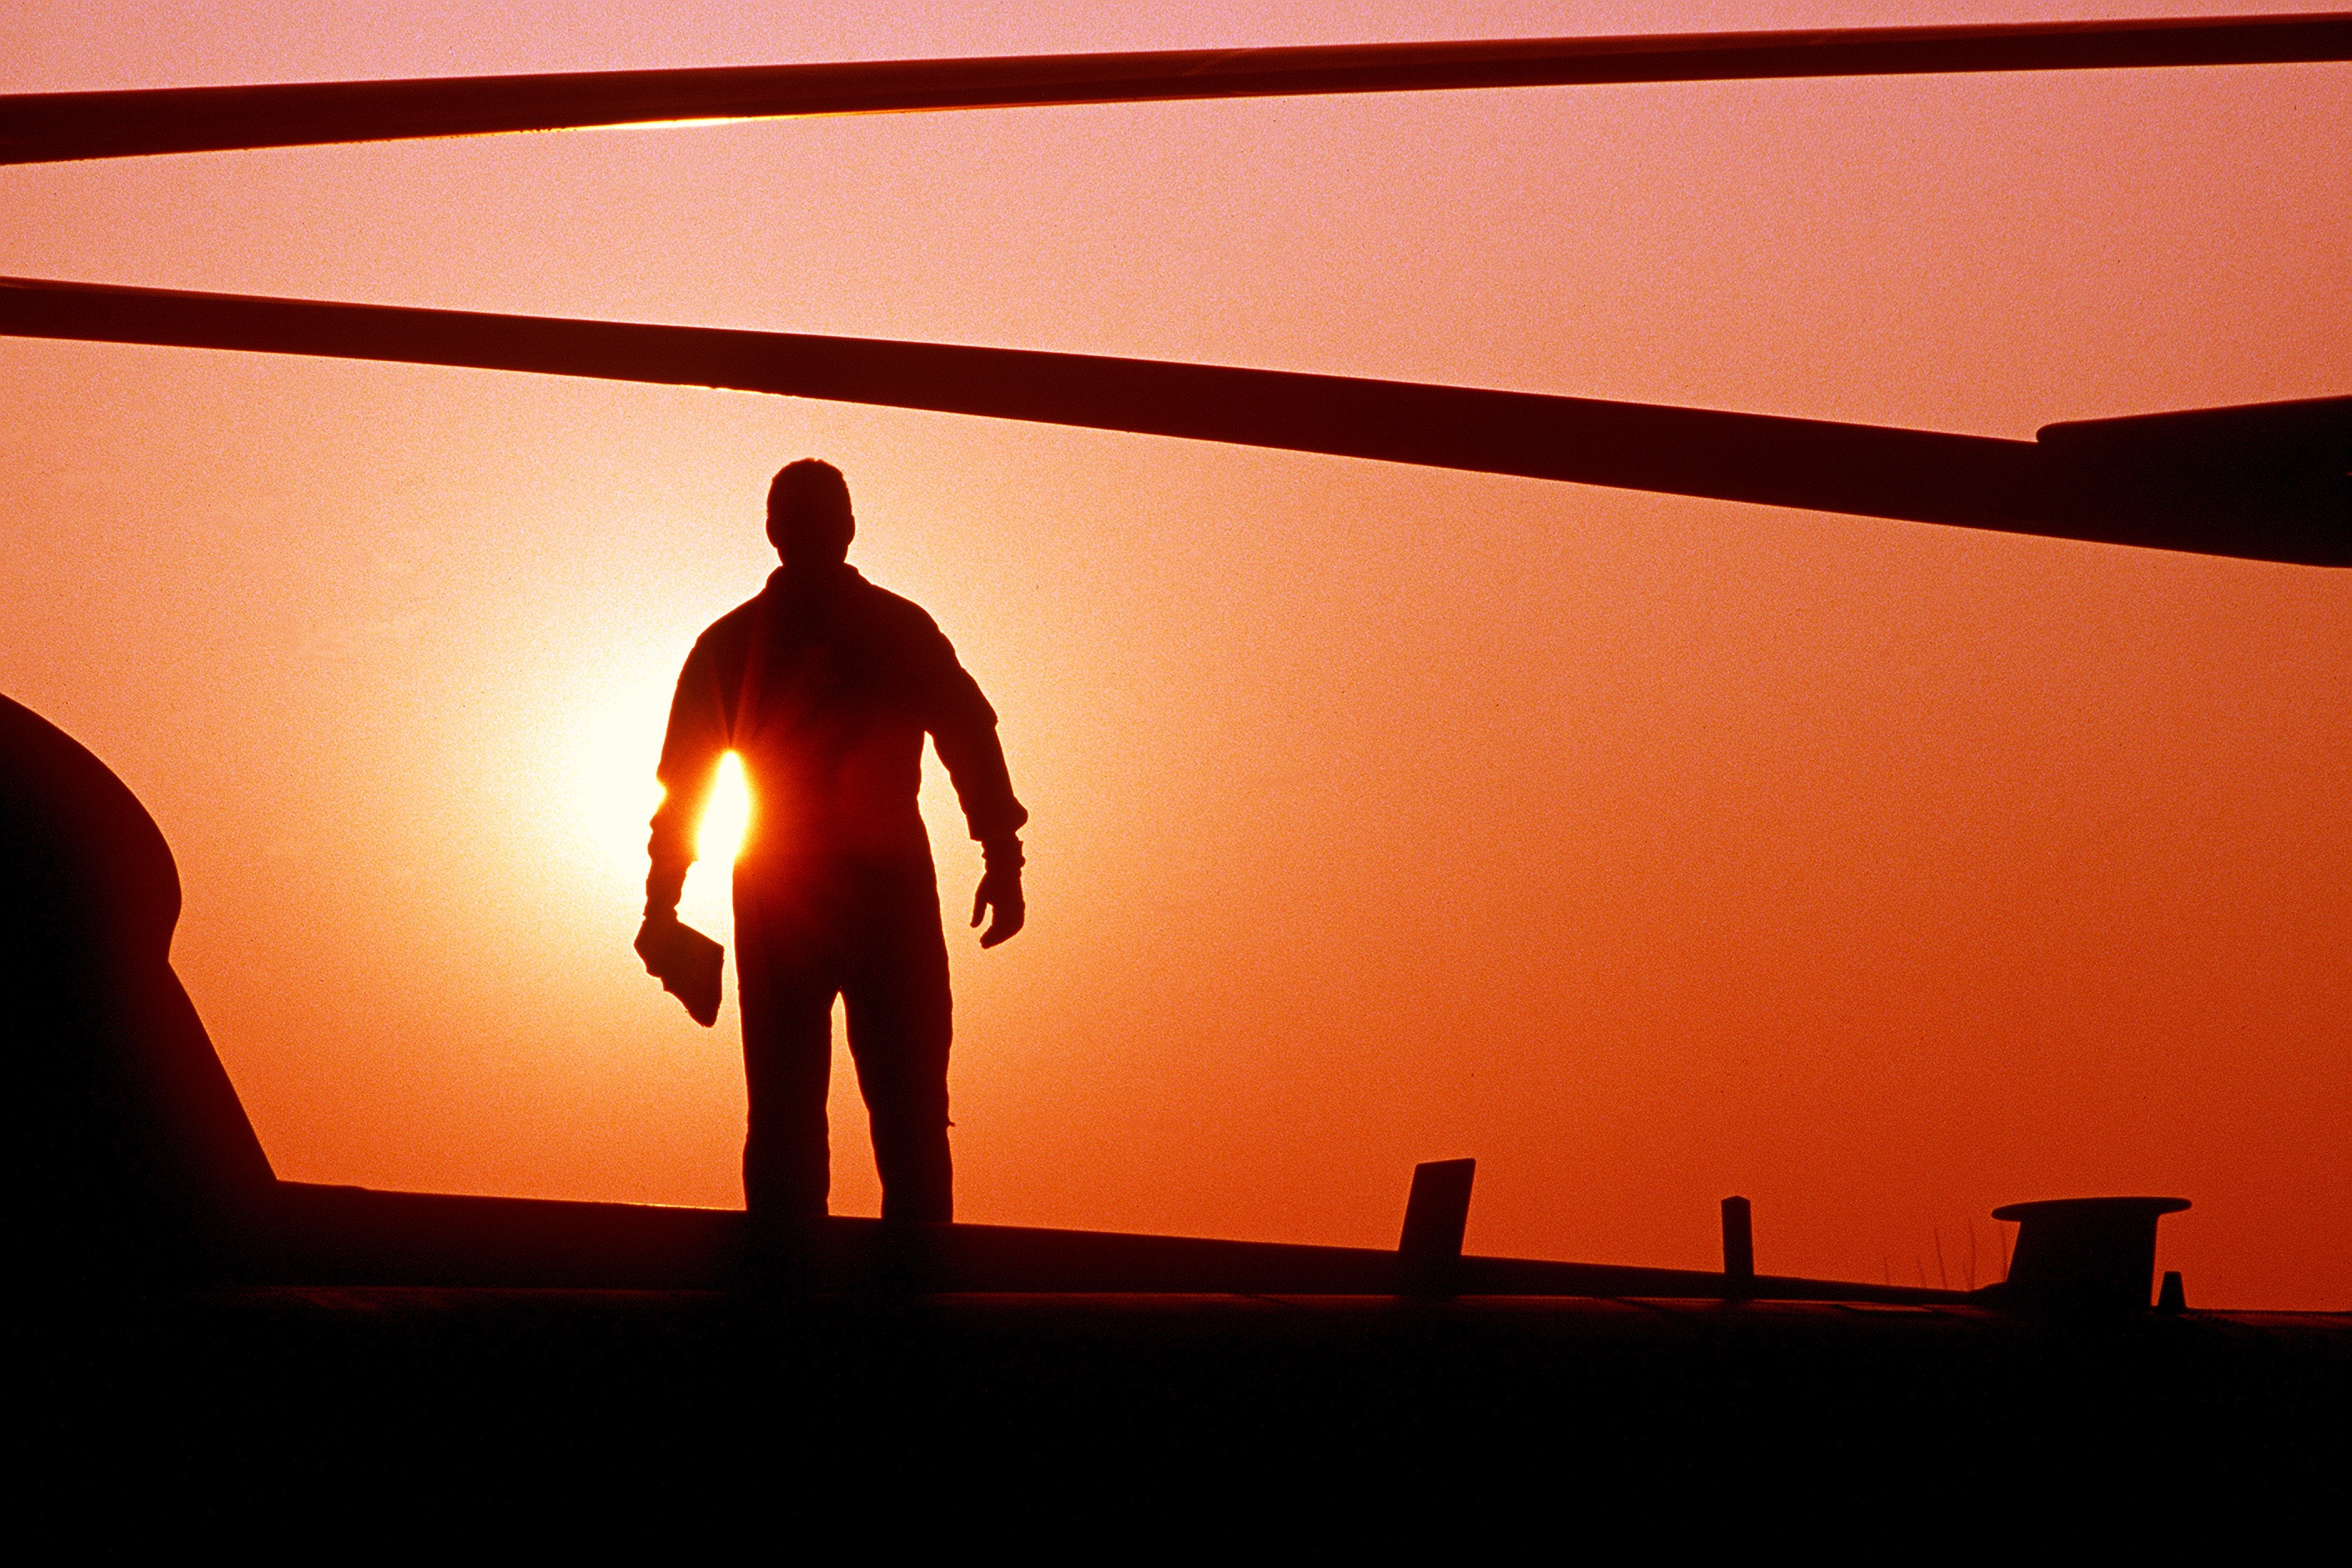
man, outdoor, silhouette, person, light, sky, sunset, sunlight, male, dusk, evening, red, helicopter, crew, shape